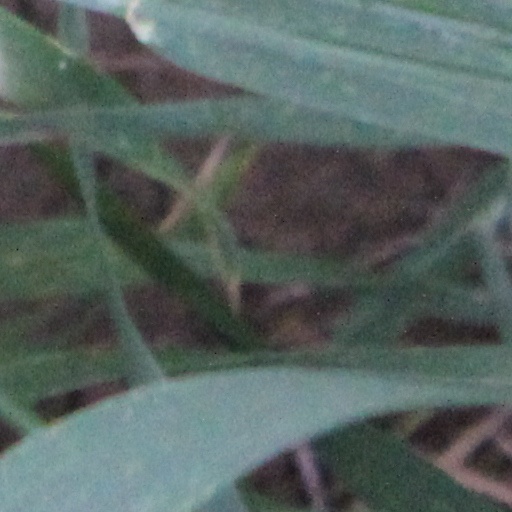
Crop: wheat